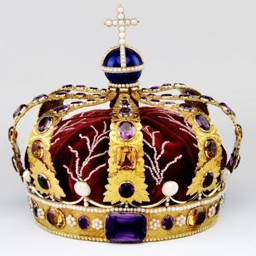
the crown of the queen